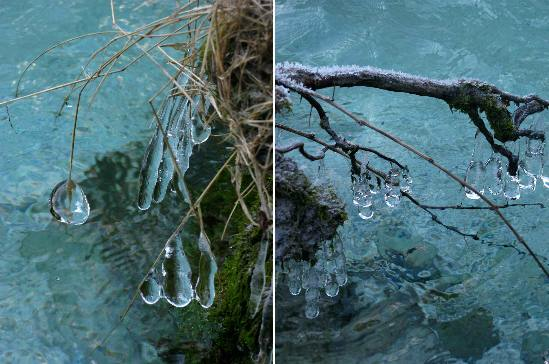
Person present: No